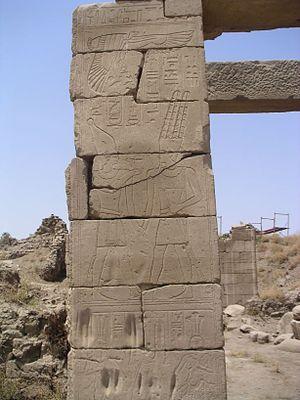
Psammétique III est le dernier pharaon de l'Égypte indépendante avant la conquête perse, régnant de -526 à -525 ; il est le dernier souverain de la XXVIᵉ dynastie. Manéthon l’appelle Psammenitos ou Psammecheritês et lui compte six mois de règne selon Africanus, mais Eusèbe de Césarée ne cite pas ce roi, il met à la place un Éthiopien, peut-être un simple gouverneur de la ville.